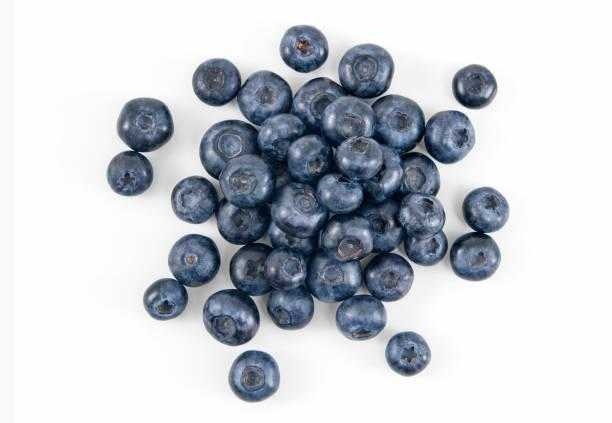
Label: Blueberry